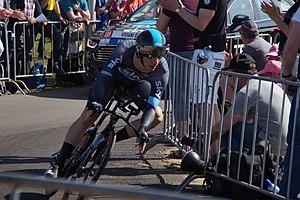
Elia Viviani, né le 7 février 1989 à Isola della Scala, est un coureur cycliste italien spécialiste de la piste et de la route. Après avoir été membre des équipes Liquigas, Sky et Deceuninck-Quick Step, il est présent au sein de l'effectif de la formation française Cofidis depuis 2020. Sur piste, il a notamment été champion olympique de l'omnium en 2016 à Rio de Janeiro, vice-champion du monde de scratch en 2011, huit fois champion d'Europe entre 2012 et 2019. Sur route, il a été vice-champion d'Europe en 2017 et a remporté des d'étapes sur les trois grands tours. Il a également gagné le classement par points du Tour d'Italie 2018, ainsi que six classiques du World Tour : l'EuroEyes Cyclassics 2017, 2018 et 2019, la Bretagne Classic 2017, la Cadel Evans Great Ocean Road Race 2019 et la RideLondon-Surrey Classic 2019.